River Avon, Bristol

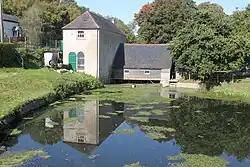
Claverton Pumping Station

It then flows past Claverton Pumping Station, which pumped water from the River Avon by Warleigh Weir into the canal, using power from the flow of the river. The pumping station is located in a pump house built of Bath Stone, located at river level. Water is diverted from the river by Warleigh Weir, about upstream. The water flows down a leat to the pumping station, where it powers a water wheel, wide and in diameter, with 48 wooden slats. At full power the wheel uses 2 tons (2 tonnes) of water per second and rotates five times a minute. The water wheel drives gearing which increases the speed to 16 rpm. From here, cranks drive vertical connecting rods which transfer the energy to two long cast iron rocking beams. Each rocking beam in turn drives an 18 in (0.5 m) diameter lift pump, which also take their supply from the mill leat. Each pump stroke raises of water to the canal. In 1981, British Waterways installed two electric pumps just upstream from the station.